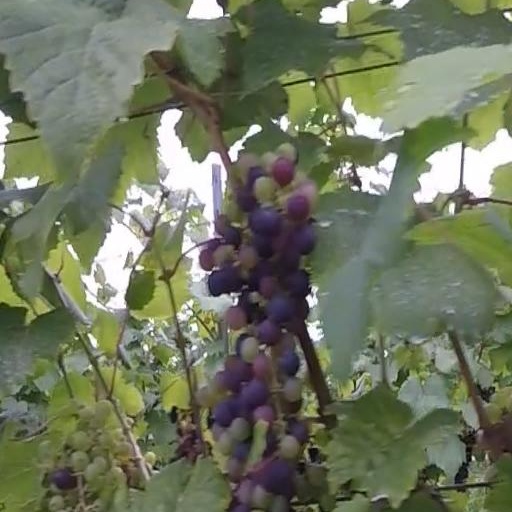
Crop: grape